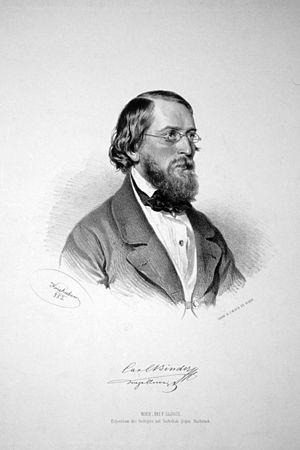
Carl ou Karl Binder est un compositeur autrichien.